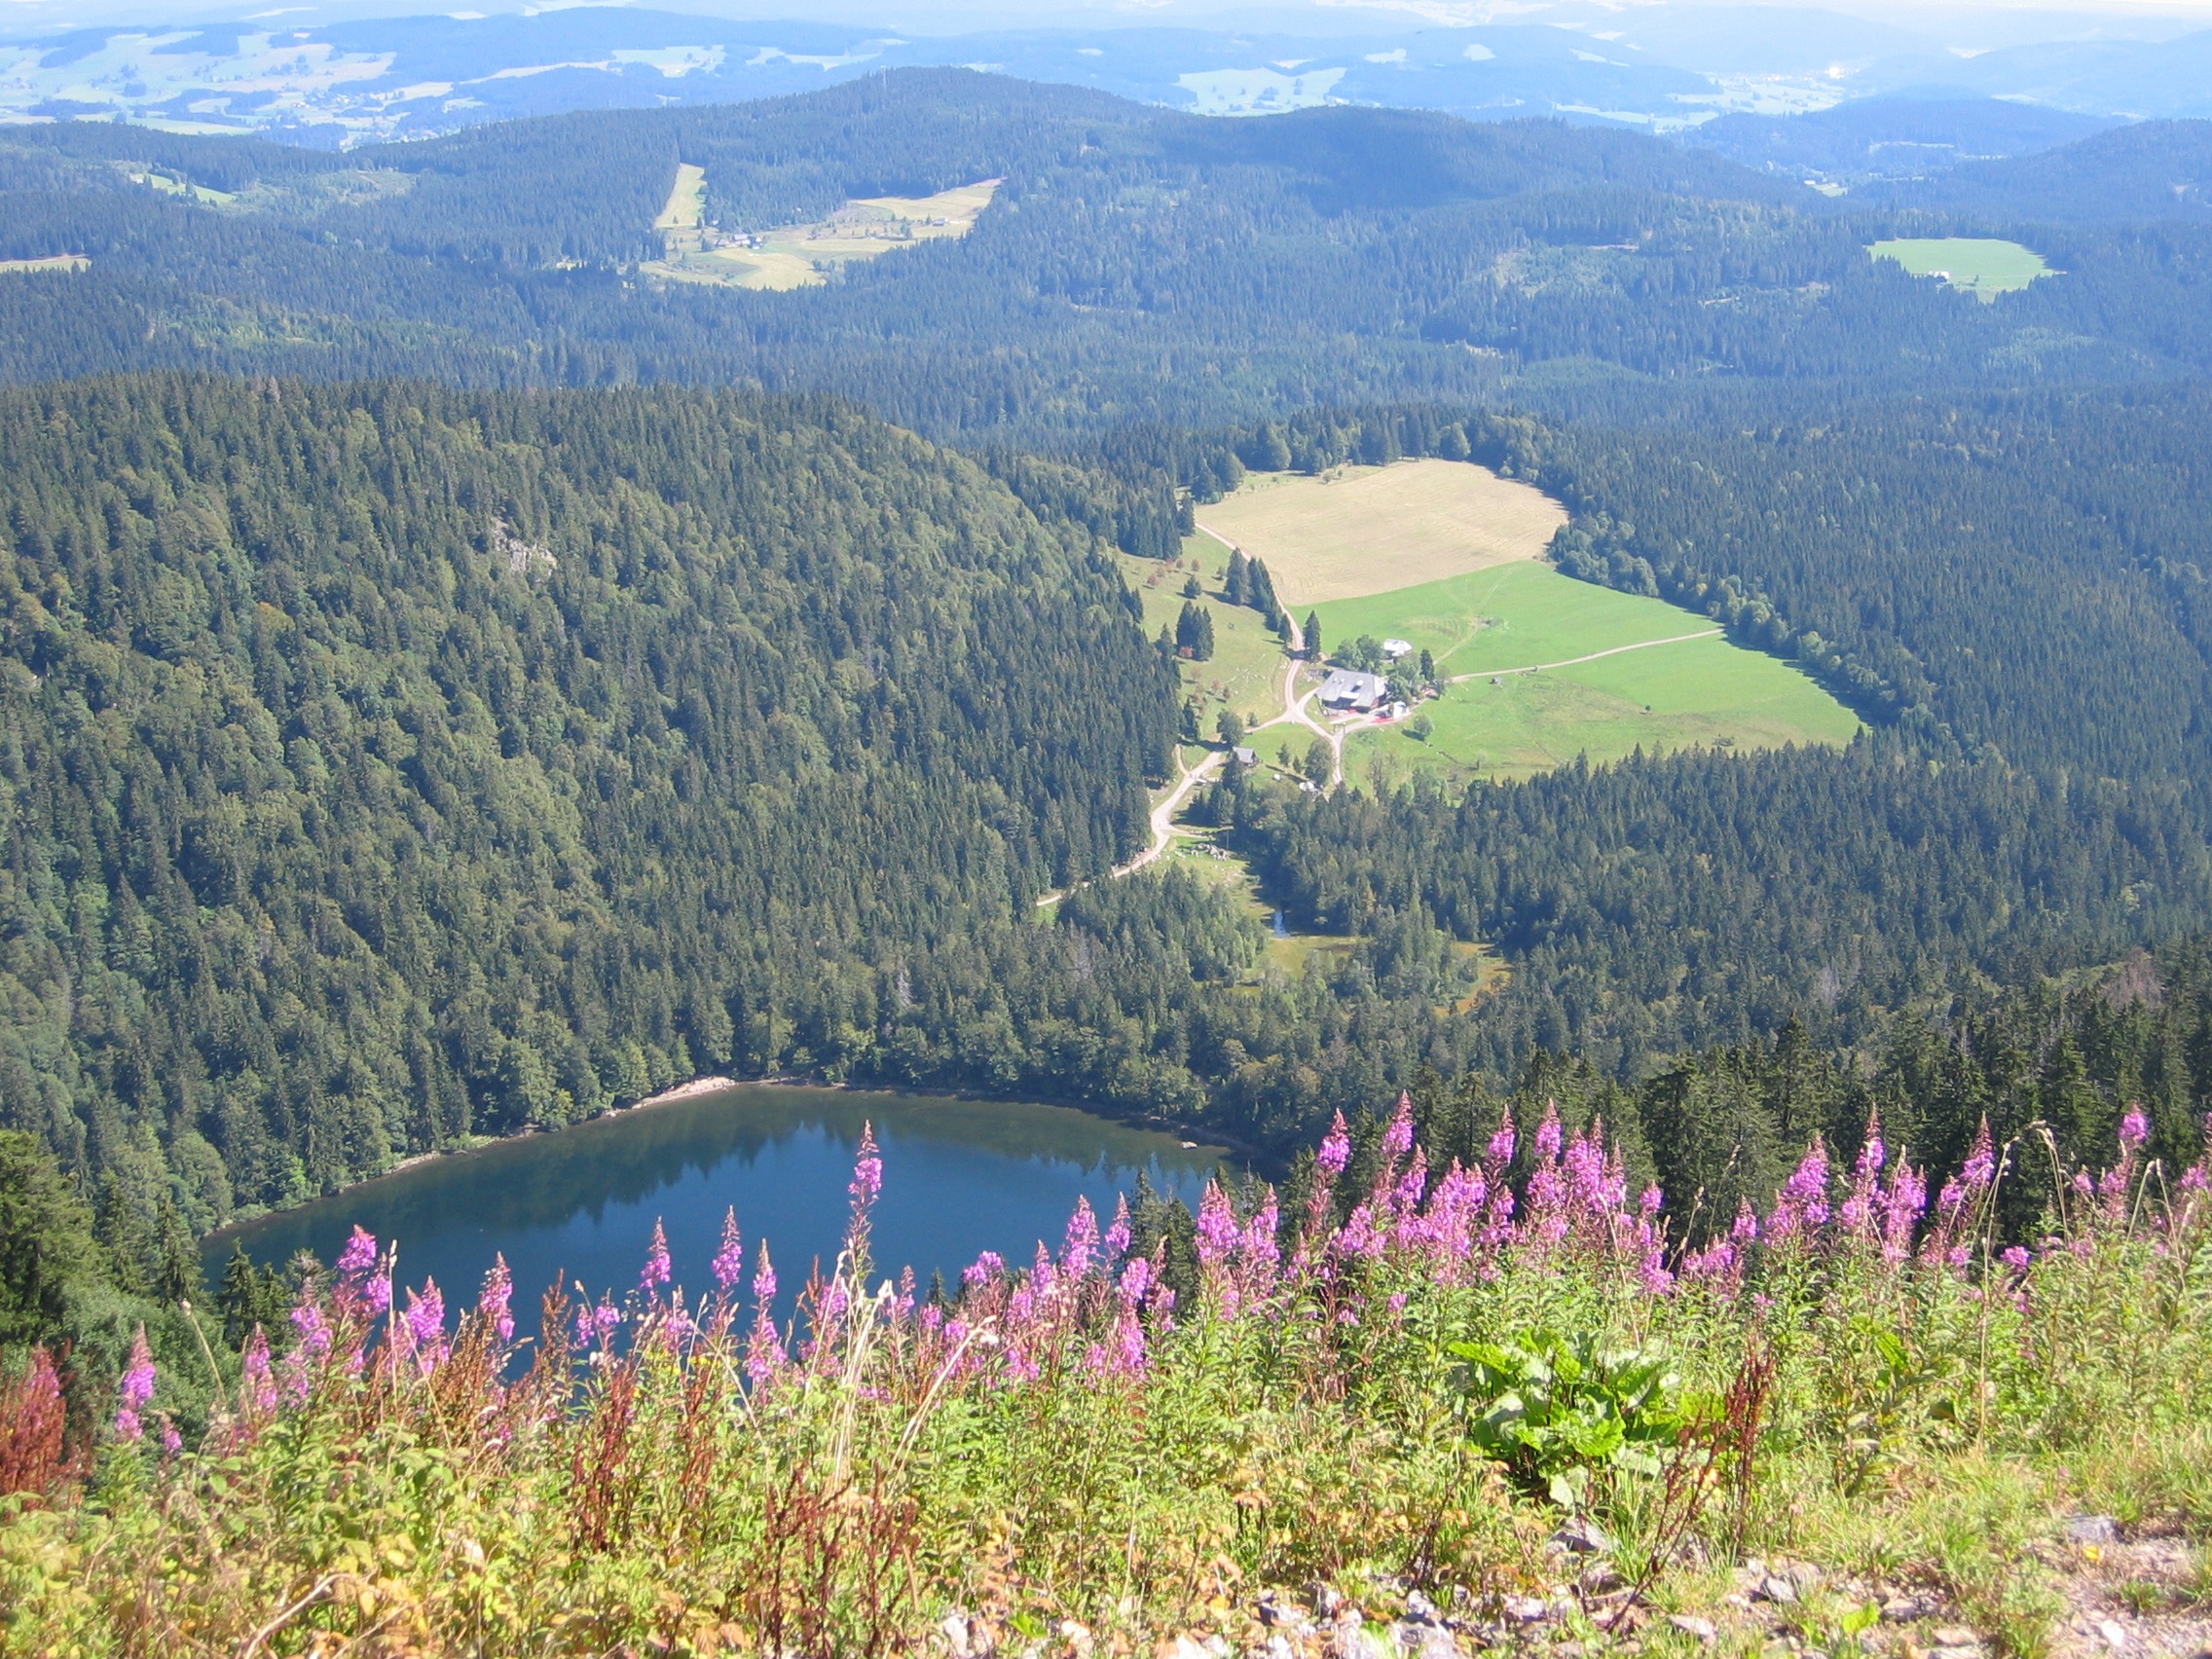
landscape, wilderness, walking, mountain, hiking, trail, meadow, lake, adventure, view, valley, mountain range, hike, fjord, reservoir, national park, ridge, alps, grassland, outlook, plateau, wide, bergsee, feldberg, fell, loch, ecosystem, far, black forest, tarn, nature reserve, mountainous landforms